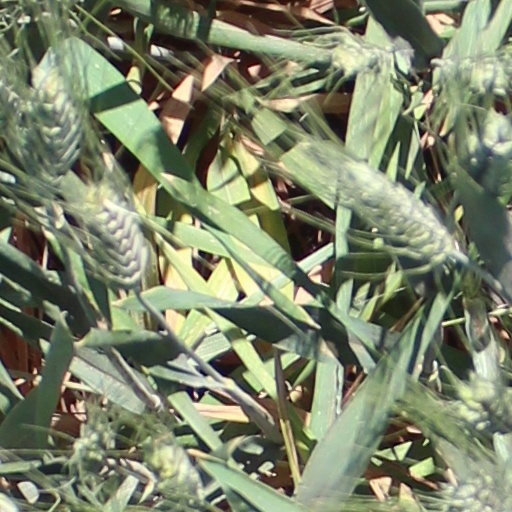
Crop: wheat